Even Steven Levee

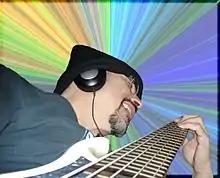

Even Steven Levee (born Steven Louis Levee, 1951) is an American musician, bass player, recording engineer, record producer and former nightclub concert promoter. He is best known for his work the bands Lifeforce, ZRS, Brad Factor:10, The Slashtones, and the Freak Parade; and his production work with Hedi, Barbara Lee George, MC Magic D, and Gun Hill.